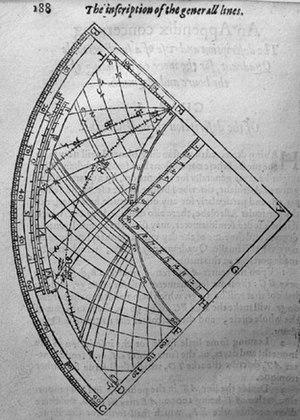
Quadrant de Gunter.
Les quadrants horaires sont des cadrans solaires de hauteur anciens, portables et de la famille des quadrants.